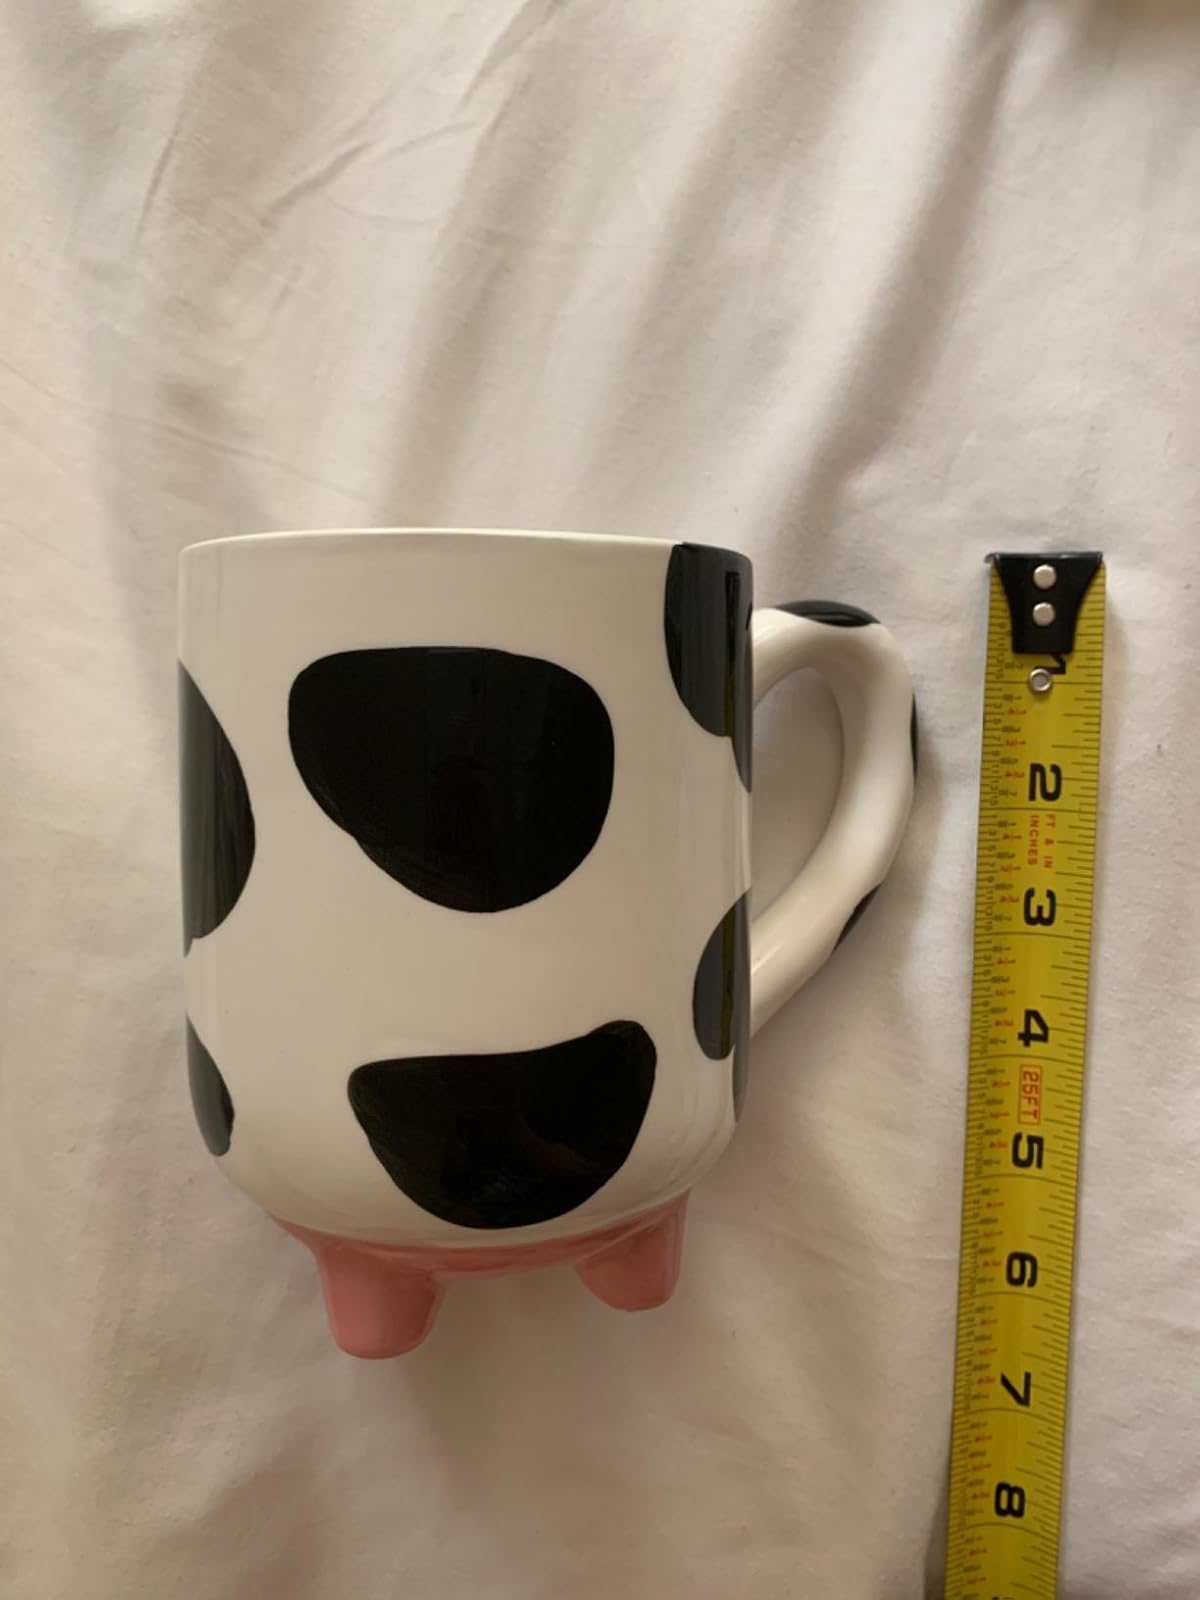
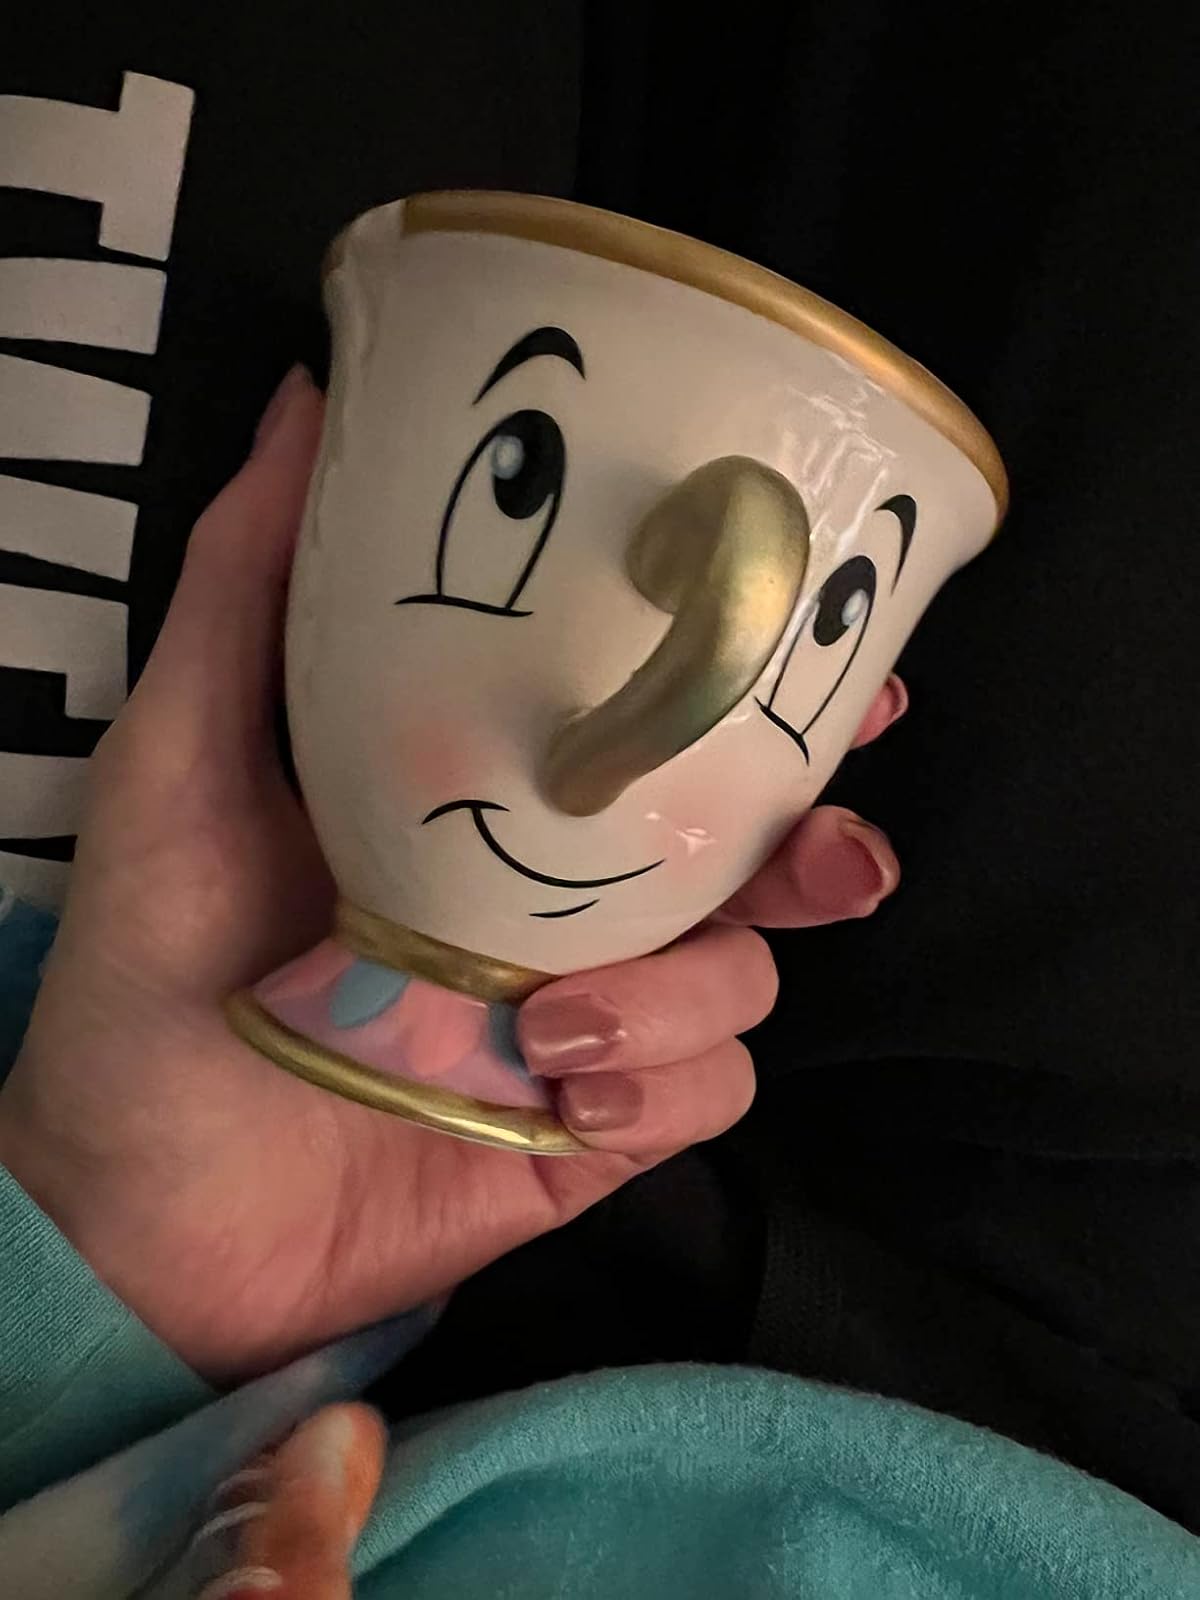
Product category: items_mug
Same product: no